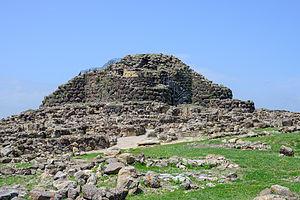
Su Nuraxi est un site archéologique sur lequel se trouvent les vestiges d'un ensemble de constructions défensives préhistoriques situé à l'ouest de Barumini dans la province du Medio Campidano en Sardaigne.
Cet article recense les sites inscrits au patrimoine mondial en Italie.
Su Nuraxi est un site archéologique sur lequel se trouvent les vestiges d'un ensemble de constructions défensives préhistoriques, situé à l'ouest de Barumini dans la province du Sud-Sardaigne en Sardaigne.